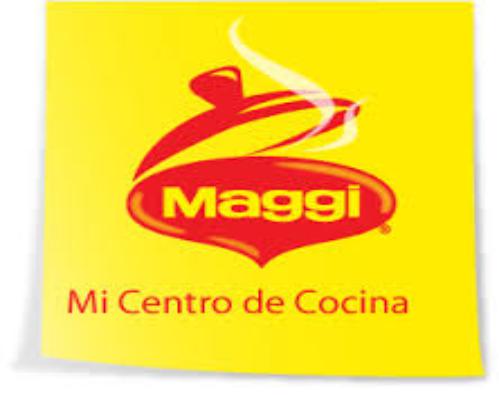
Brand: Maggi
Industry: Food